Oliver Huntemann

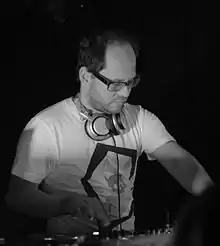
Huntemann in 2009

Oliver Huntemann (born 19 June 1968 in Hannover) is a German electronic music producer and internationally touring DJ.